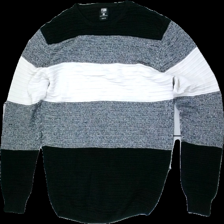
View: front
Type: Sweater
Category: Men
Brand: Not in the list
Brand text on label: FSBN
Colors: Black, Grey, White
Material: 58% Acryl 42% Cotton
Pattern: Striped
Cut: Regular, C-collar
Size: L
Price range: 50-100
Recommended usage: Reuse
Description: Striped sweater